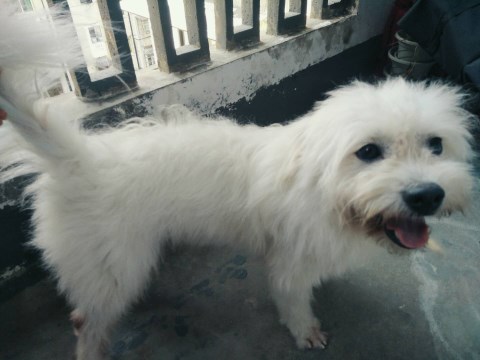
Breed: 3083-n000117-Bichon_Frise